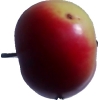
Label: Apple 11